Matthew Towgood

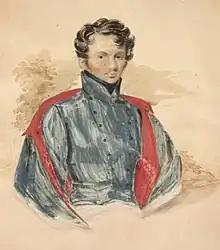
Joseph Towgood

Towgood married twice and had 24 children. He married his first wife, Margaret Moore, on 12 December 1784 in St Mary, Marylebone, London. She died in 1803. He married Ann Gibson in Marton on 28 September 1804. At this period, he brought in Humphry Repton to produce plans for landscaping the grounds at New Barnes, and these were carried out. In 1823 he was the tenant of Riversfield on the banks of the River Great Ouse at Little Paxton near St Neots, by the paper mill.